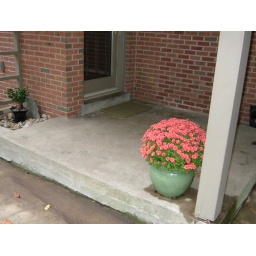
Mums in green pot